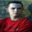
Label: boy